David Esquer

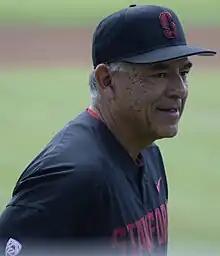
Esquer with Stanford in 2018

David Charles Esquer (born April 13, 1965) is an American college baseball coach. He is the head coach of the Stanford Cardinal baseball team. He previously served as head coach of the California Golden Bears baseball team from 2000–2017.